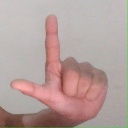
अक्षर: ल